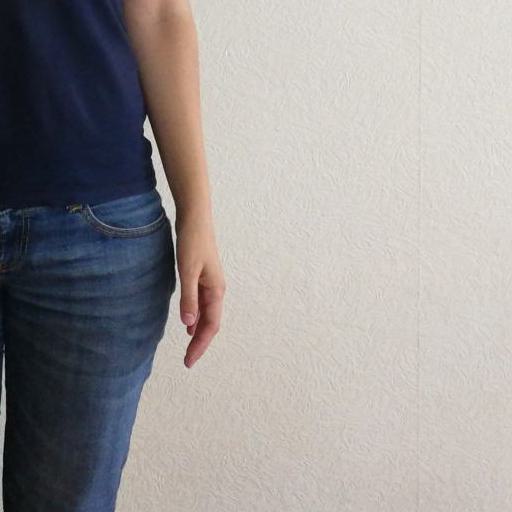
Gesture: no_gesture